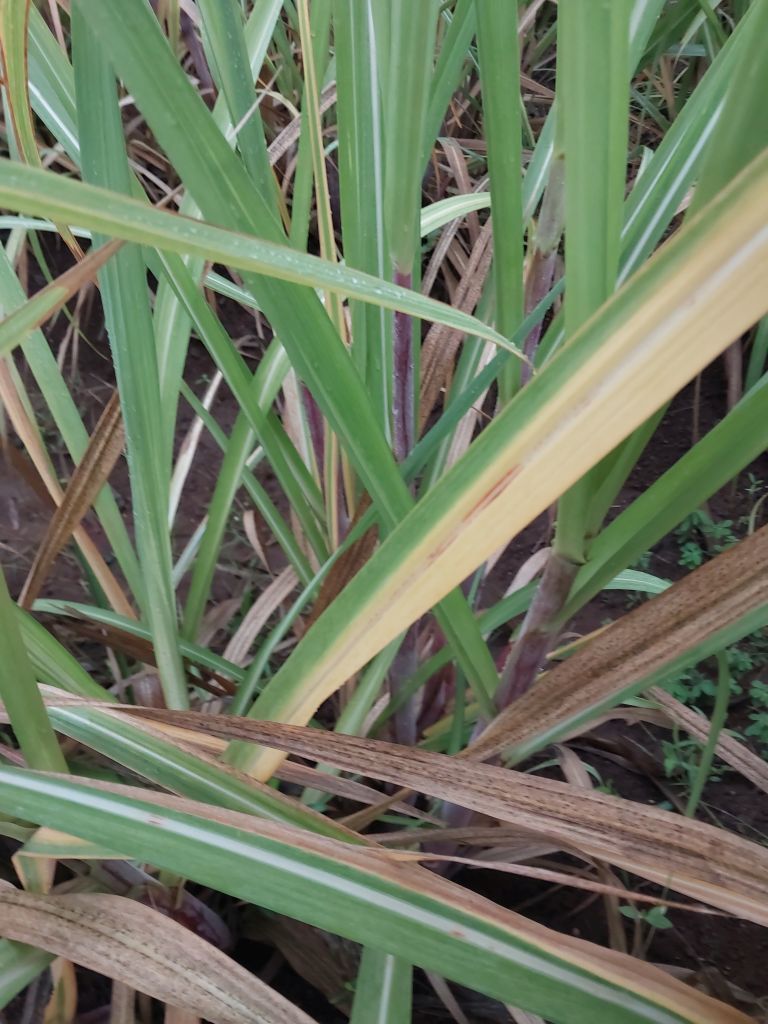
Label: Yellow Leaf